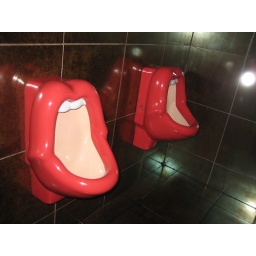
These two were a bit fascinating. They were found in the bathroom of the party boat we visited during one of the evenings.